The Bunker (2001 film)

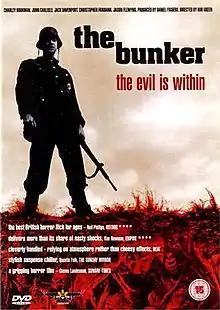
UK DVD cover

The Bunker is a 2001 war horror film directed by Rob Green, written by Clive Dawson and starring Jason Flemyng.